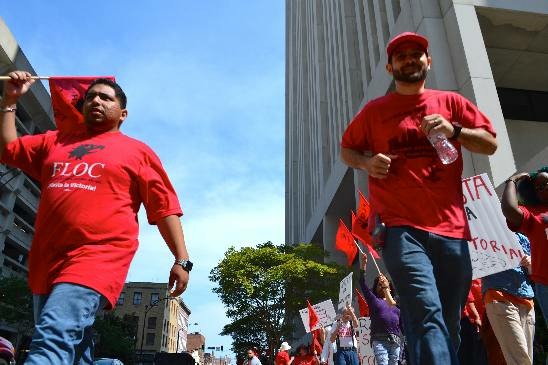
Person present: Yes